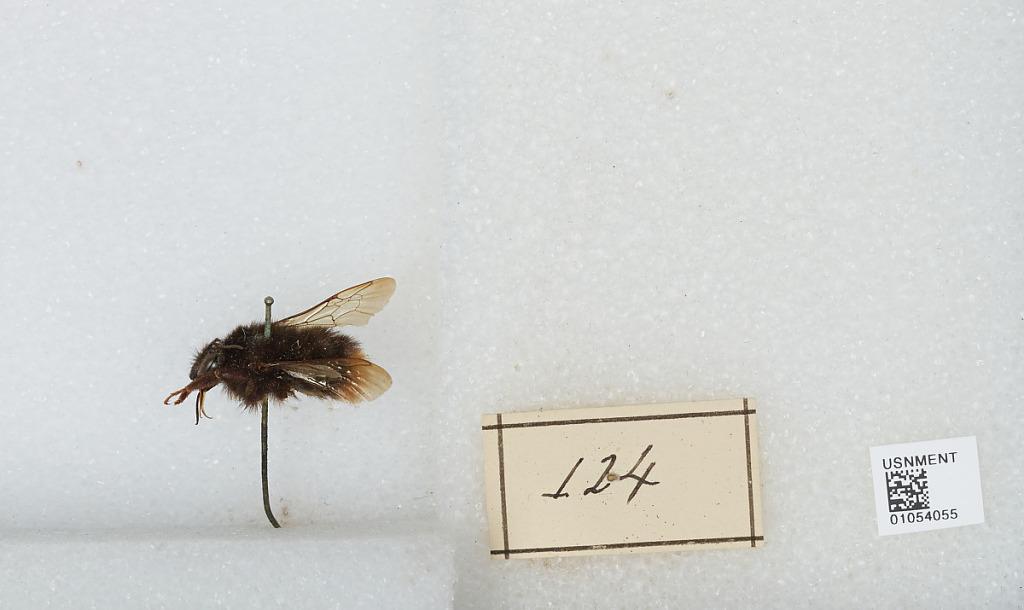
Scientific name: Bombus sp.